Beetle Crazy Cup

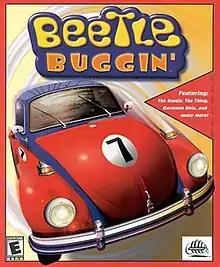
North American cover art

Beetle Crazy Cup, released as Beetle Buggin' in North America, and as Käfer Total in Germany, and as Radiсal Drive in Spain, is a 2000 racing video game developed by Xpiral and published by Infogrames for Microsoft Windows. The game features vehicles by Volkswagen as part of a licensing deal between Infogrames and the automotive company.